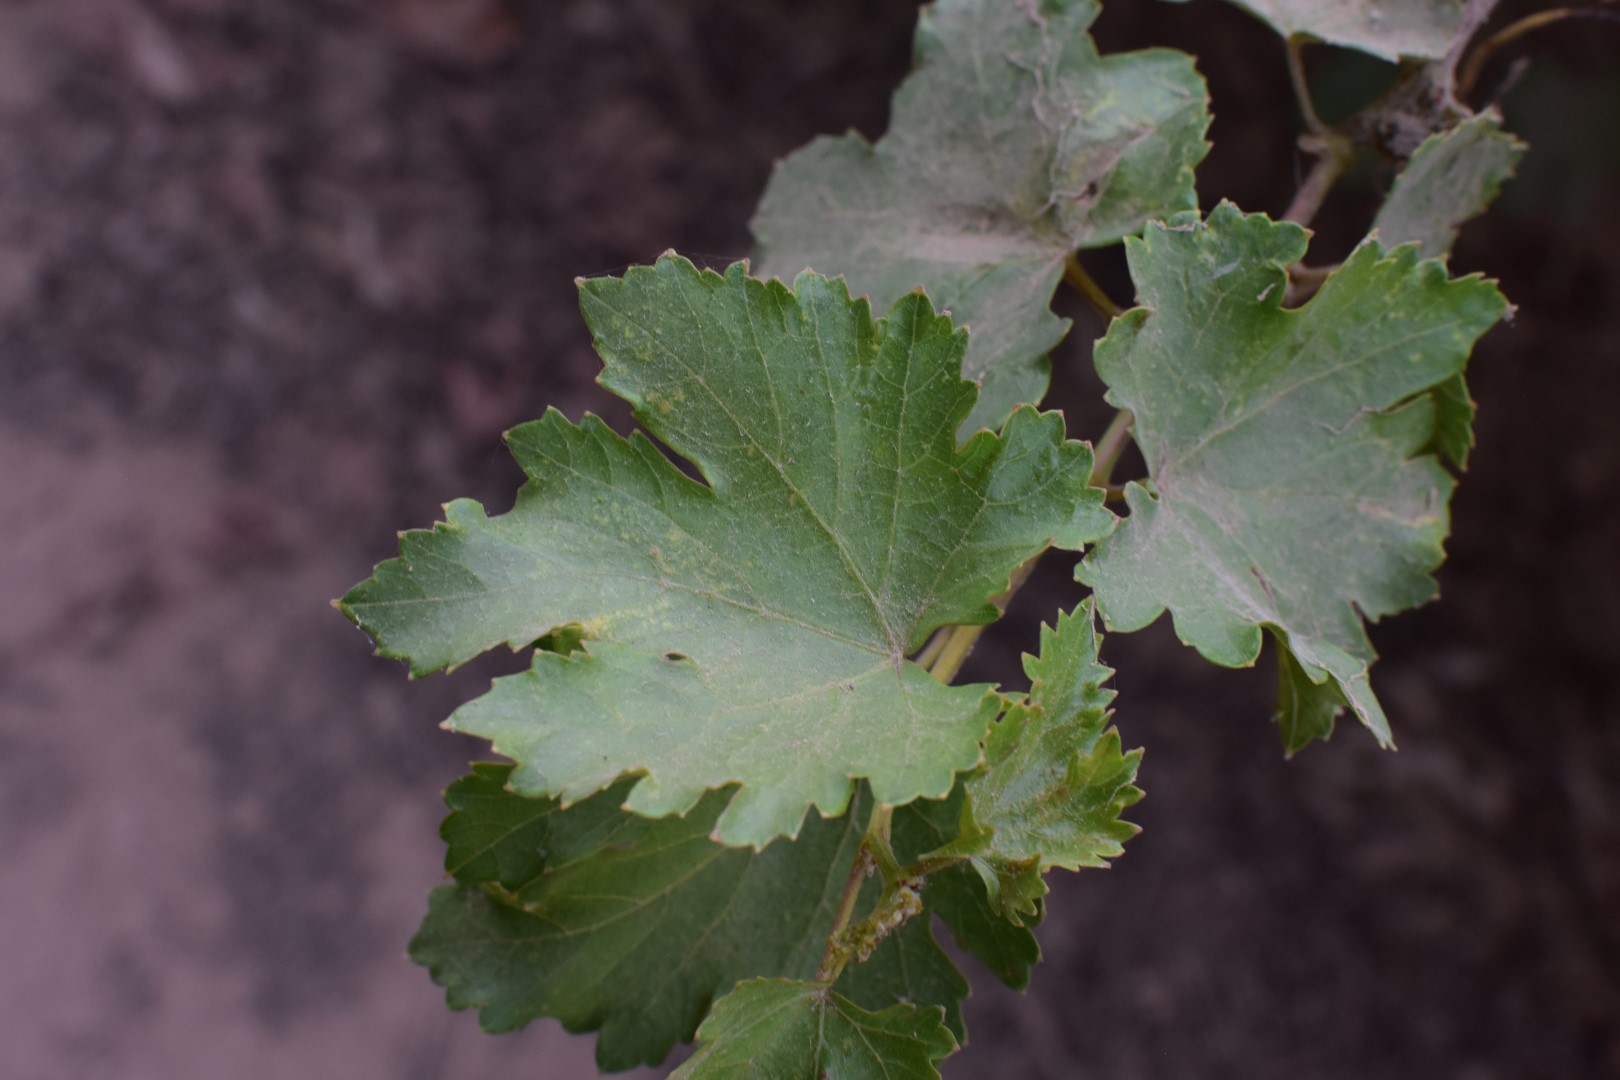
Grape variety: Kamali